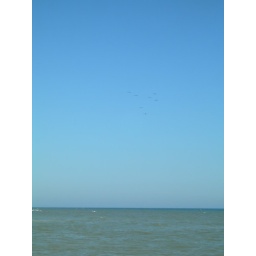
137 birds over the water